Police

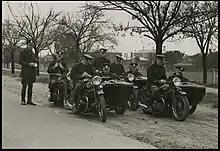
South Australia Police officers on police motorcycles with sidecars in 1938

The Metropolitan Police Act 1829 created a modern police force by limiting the purview of the force and its powers and envisioning it as merely an organ of the judicial system. Their job was apolitical; to maintain the peace and apprehend criminals for the courts to process according to the law. This was very different from the "continental model" of the police force that had been developed in France, where the police force worked within the parameters of the absolutist state as an extension of the authority of the monarch and functioned as part of the governing state.